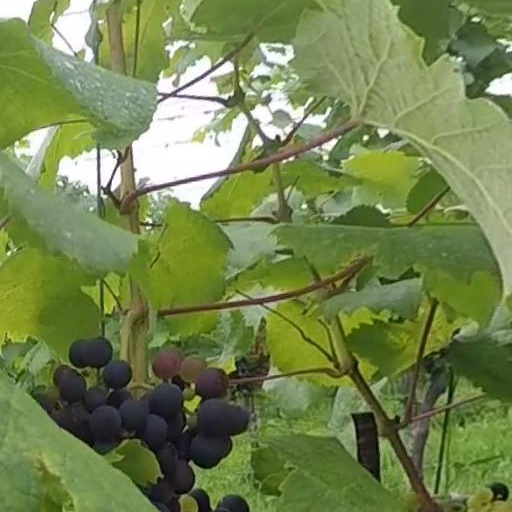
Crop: grape